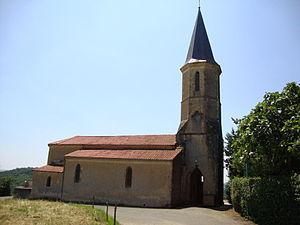
Laveraët (Gers, Fr) église.
Laveraët est une commune française située dans le département du Gers en région Occitanie.